Kelli Paddon

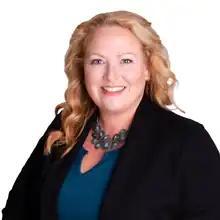
Paddon in 2020

Kelli Paddon is a Canadian politician who was elected to the Legislative Assembly of British Columbia in the 2020 British Columbia general election. She represented the electoral district of Chilliwack-Kent as a member of the British Columbia New Democratic Party. On December 7, 2022, she was appointed the Parliamentary Secretary for Gender Equity. She lost re-election in the 2024 British Columbia general election to Áʼa꞉líya Warbus of the Conservative Party of British Columbia.